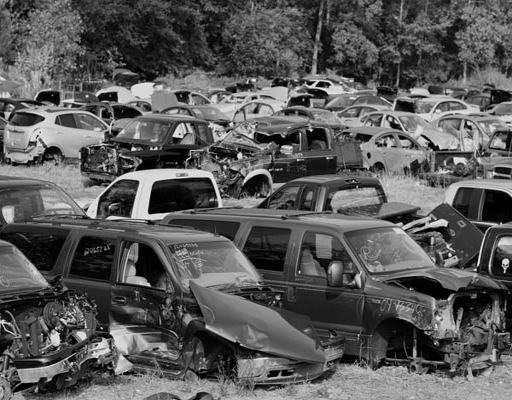
vehicles arranged in the yard by make and model